Pedro I's heart

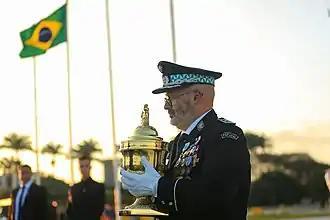
Solemnity of the arrival of Dom Pedro I's heart in Brazil, in 2022

In the context of the bicentennial celebrations of the Independence of Brazil, Dom Pedro I's heart was transported to Brazil and exhibited in Brasília.